Locks of Love

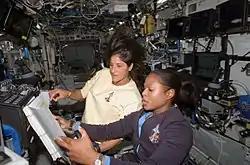
Sunita L. Williams (background) and Joan E. Higginbotham (foreground) in the International Space Station's Destiny laboratory. The hair did not clog the instrument panel, as was feared.

After launching aboard the Space Shuttle "Discovery", astronaut Sunita Williams arranged to donate her ponytail to Locks of Love. Fellow astronaut Joan Higginbotham cut her hair aboard the International Space Station, and the ponytail was brought back to Earth by the STS-116 crew.